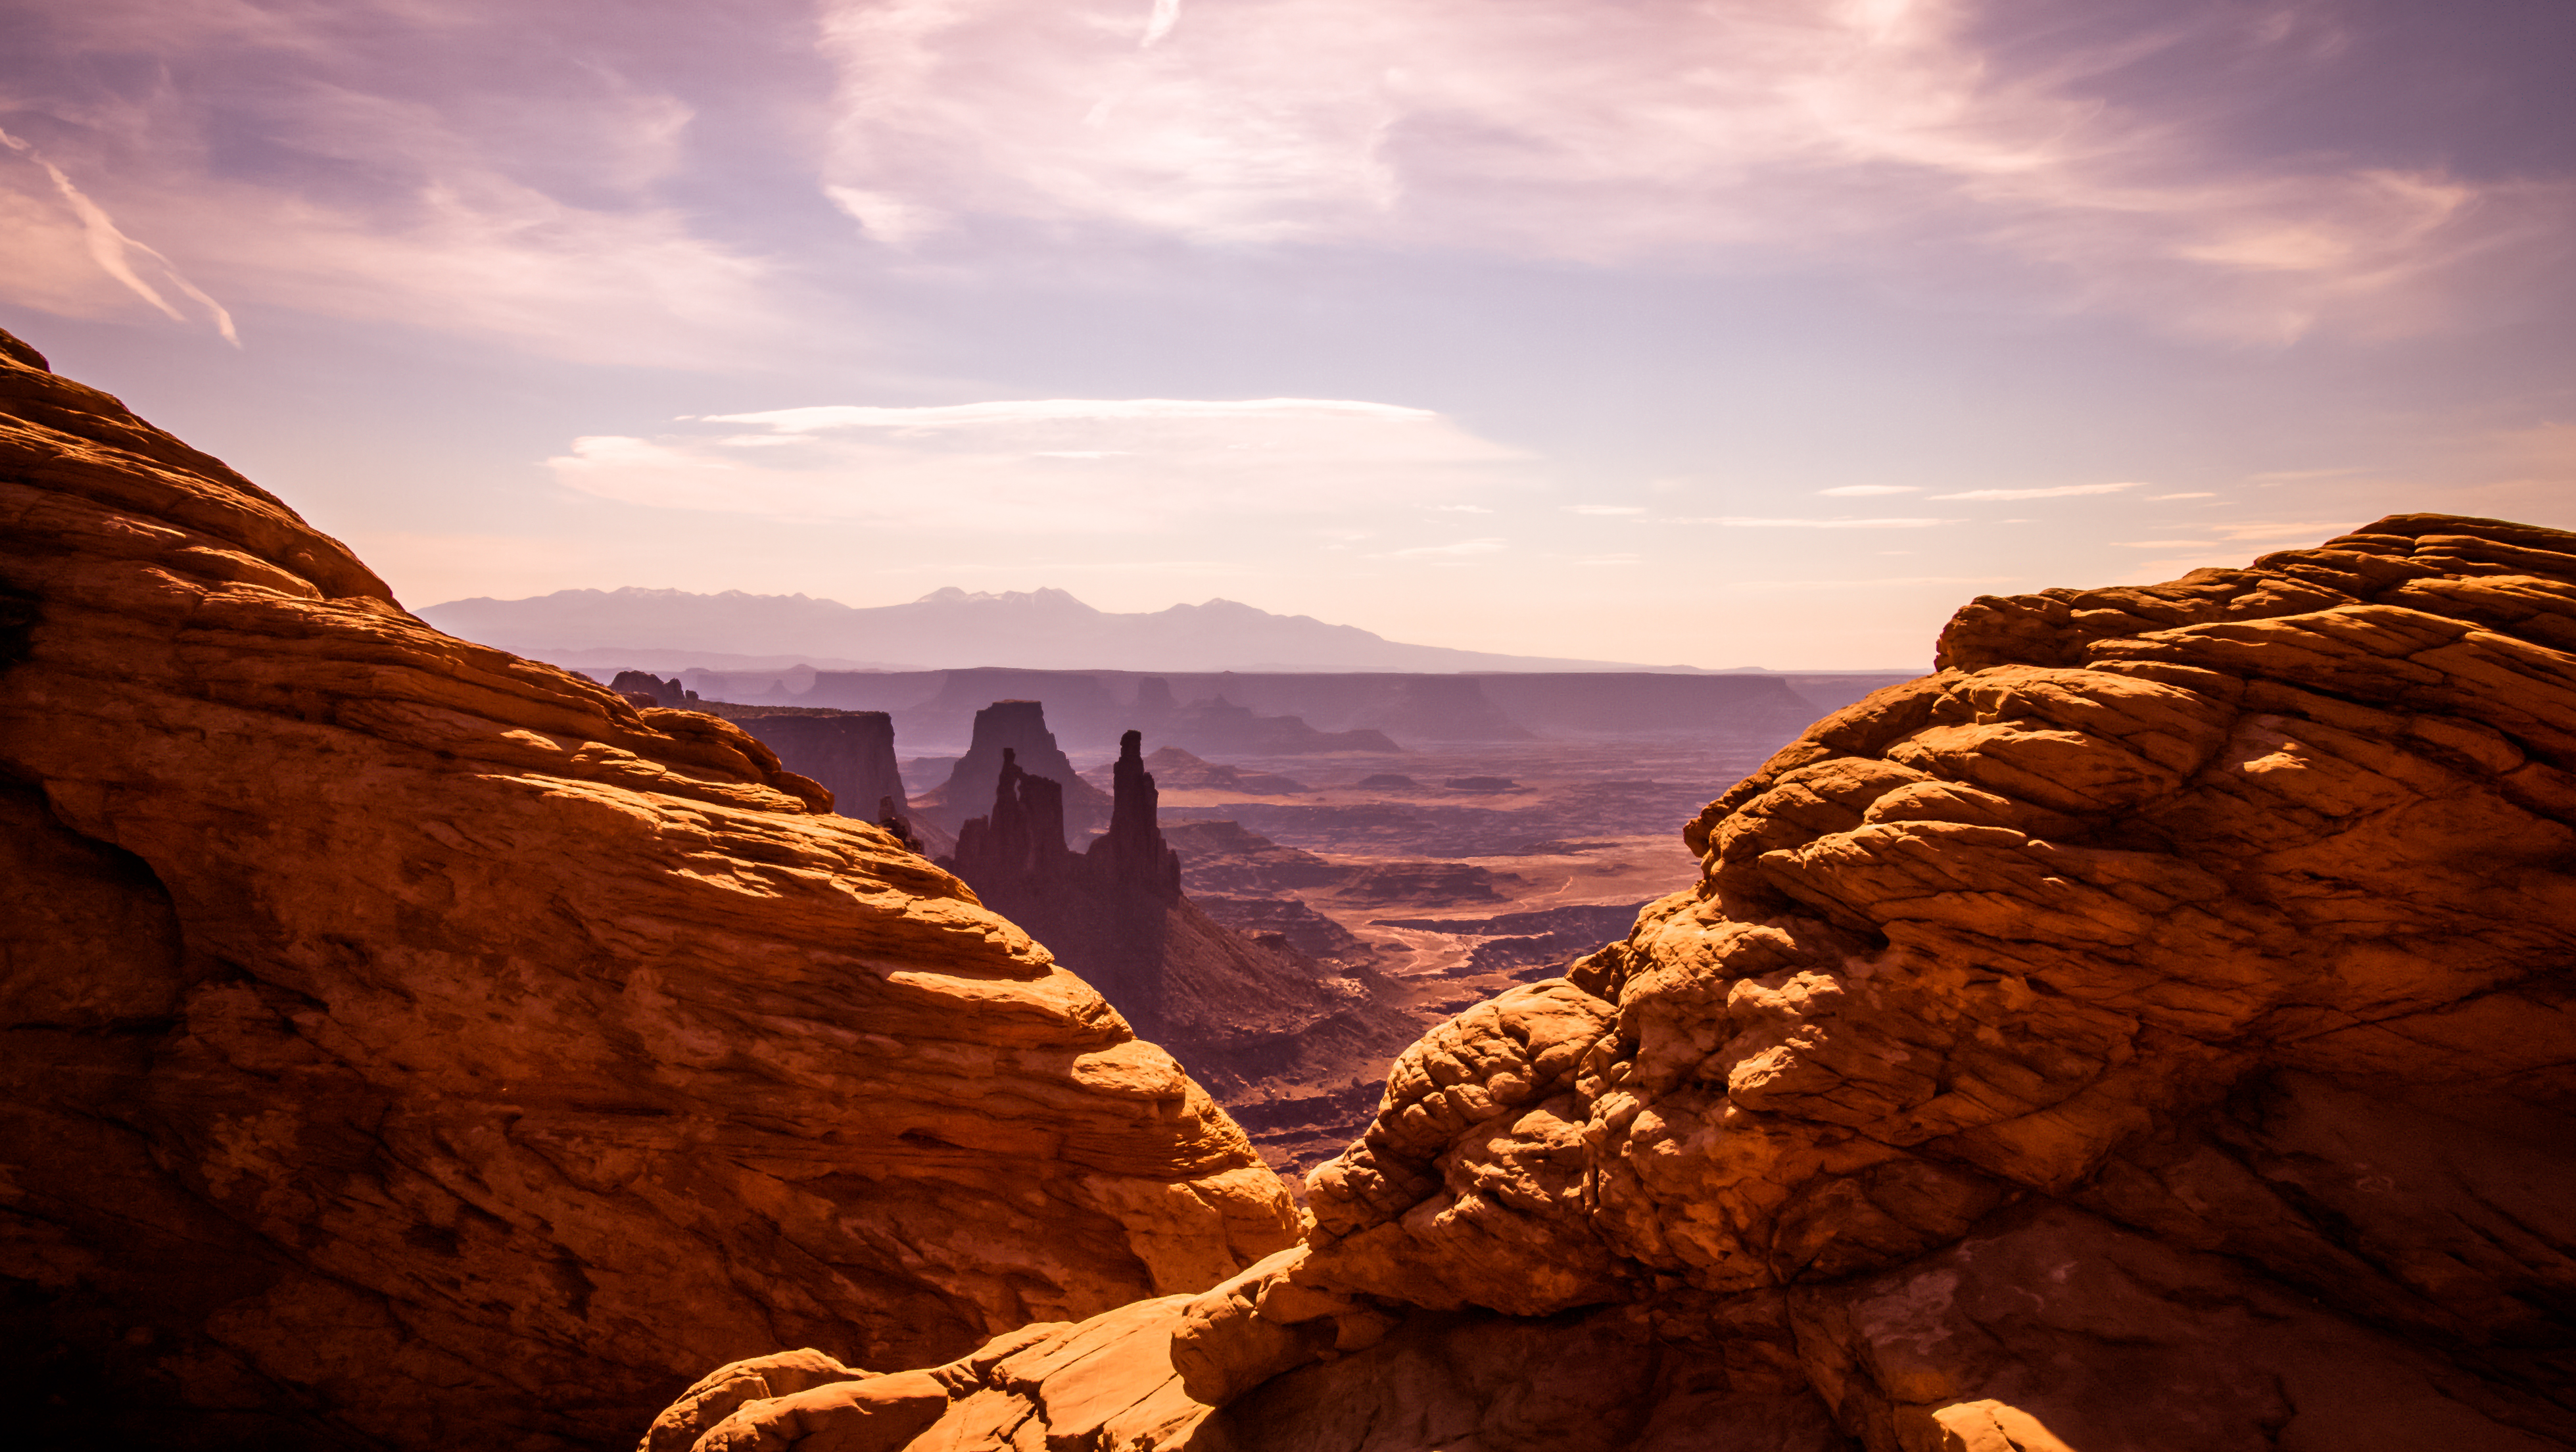
landscape, nature, rock, mountain, cloud, sky, sunrise, sunset, trail, sunlight, desert, adventure, dawn, valley, land, travel, formation, dusk, orange, distance, hike, park, shadow, canyon, monochrome, terrain, world, national, west, creativecommons, american, geology, triangle, utah, mesa, badlands, framed, angles, western, shape, wadi, westworld, canyonlands, butte, earthy, landform, geographical feature, mountainous landforms